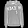
Label: Pullover